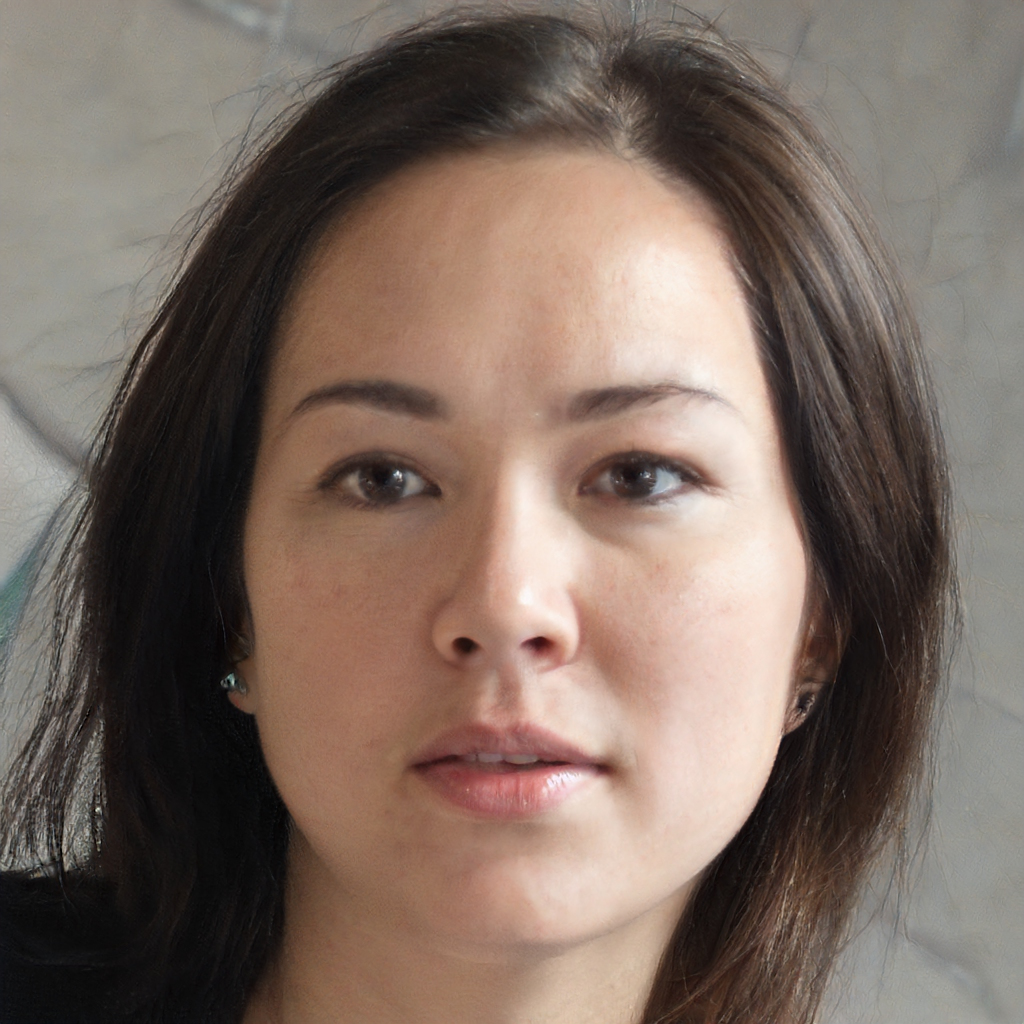
Label: Colored